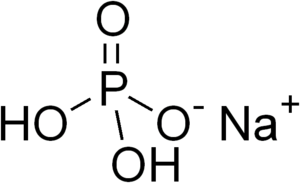
Le terme phosphate de sodium est générique pour l'ensemble des sels de sodium et de phosphate. Il existe :
Le dihydrogénophosphate de sodium ou phosphate monosodique ou phosphate de sodium monobasique est un composé chimique de formule NaH₂PO₄. C'est l'additif alimentaire E339.